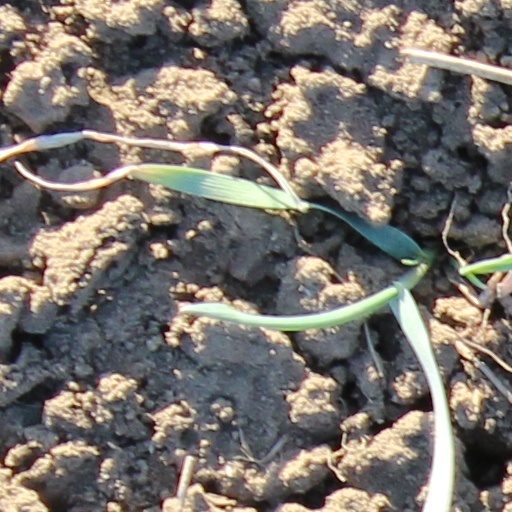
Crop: wheat